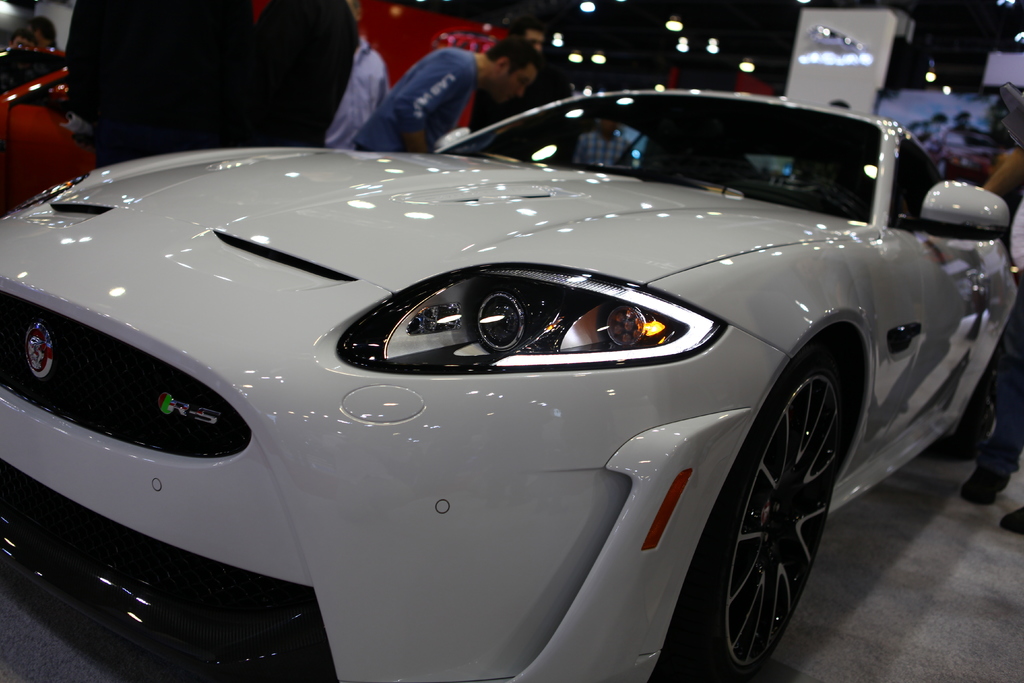
Label: others